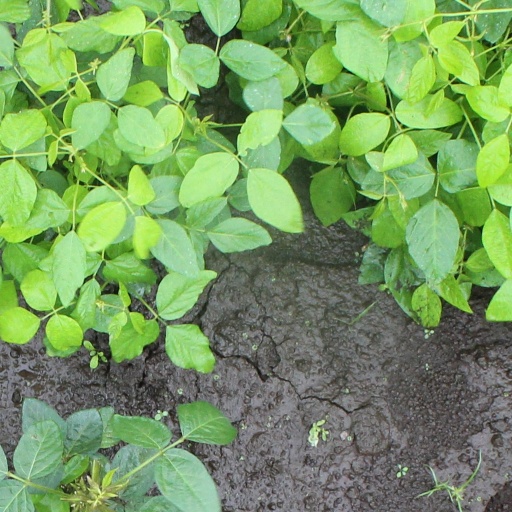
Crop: soybean